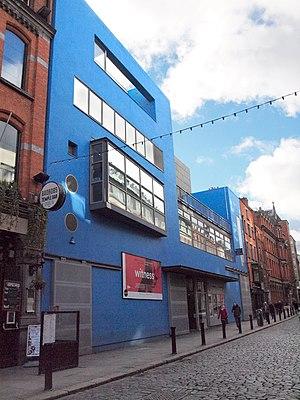
Project Arts Centre est un centre d'art multidisciplinaire situé dans le quartier animé de Temple Bar dans le centre de Dublin, qui accueille les arts visuels, le théâtre, la danse, la musique et des performances.